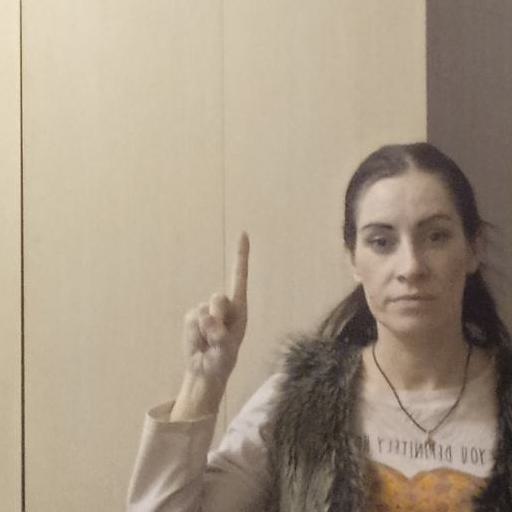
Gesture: one